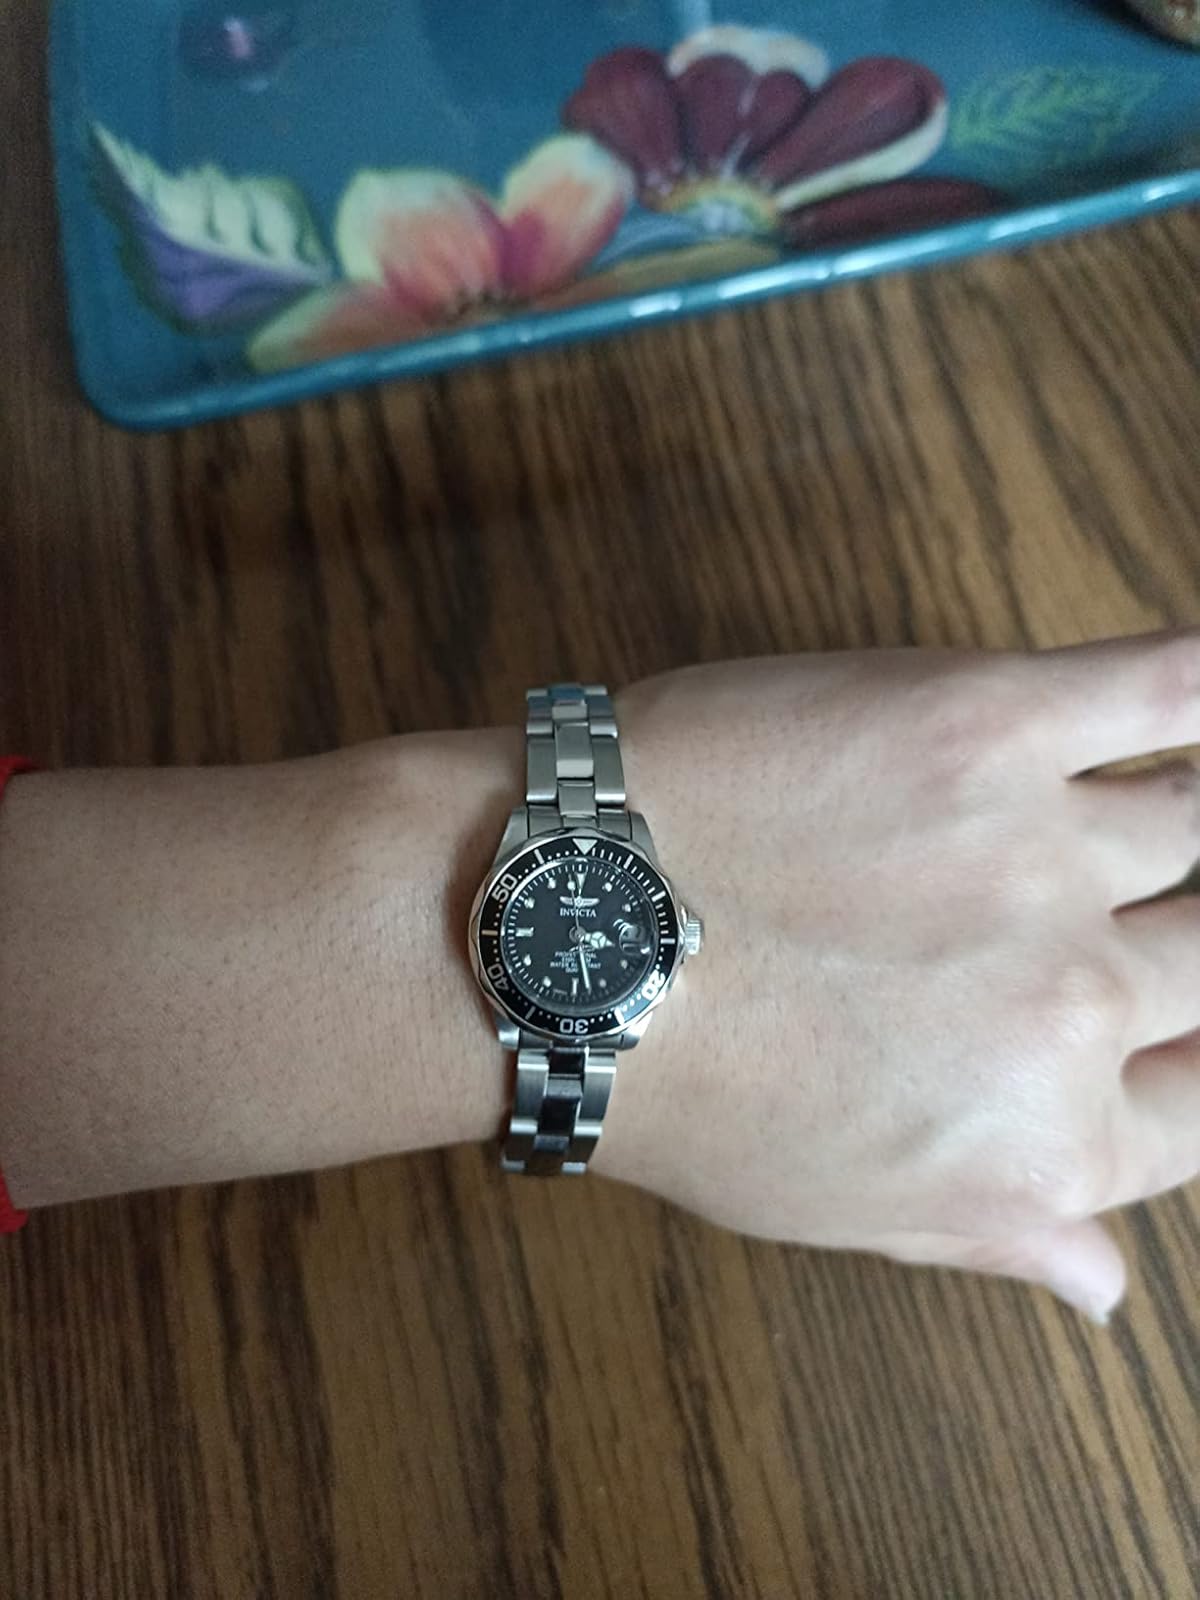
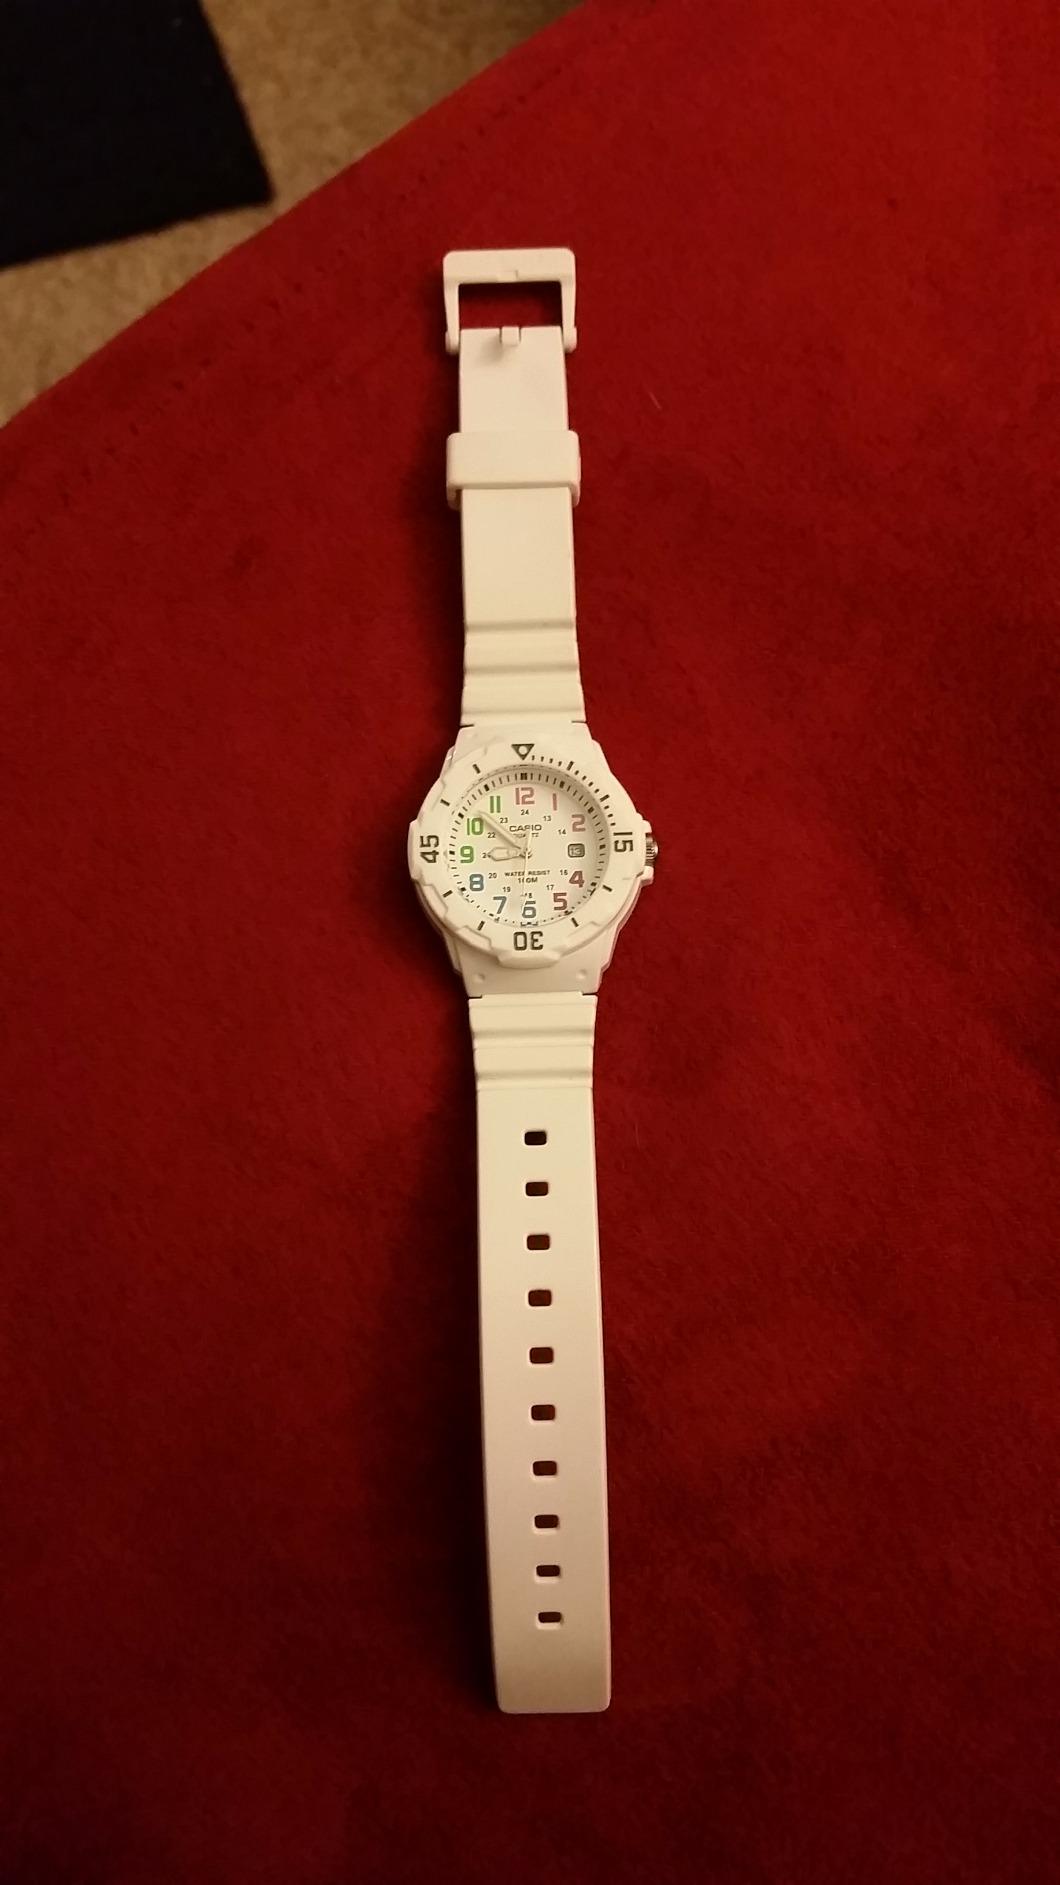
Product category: accessories_watch
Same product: no